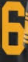
Number: 6